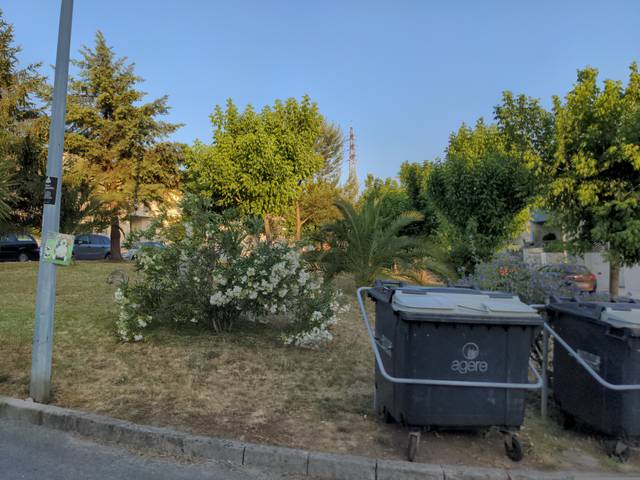
Region: Portugal
Coordinates: 41.526, -8.44